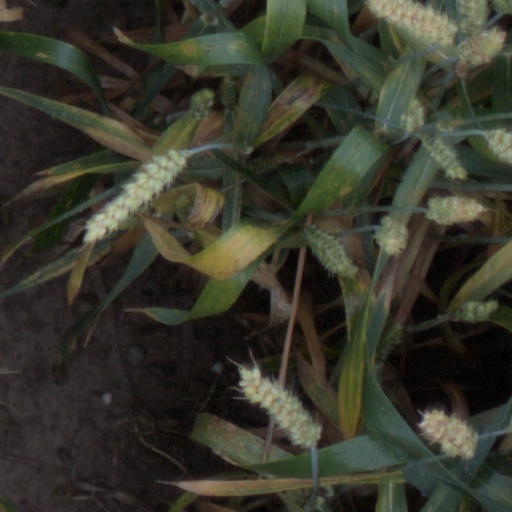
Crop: wheat